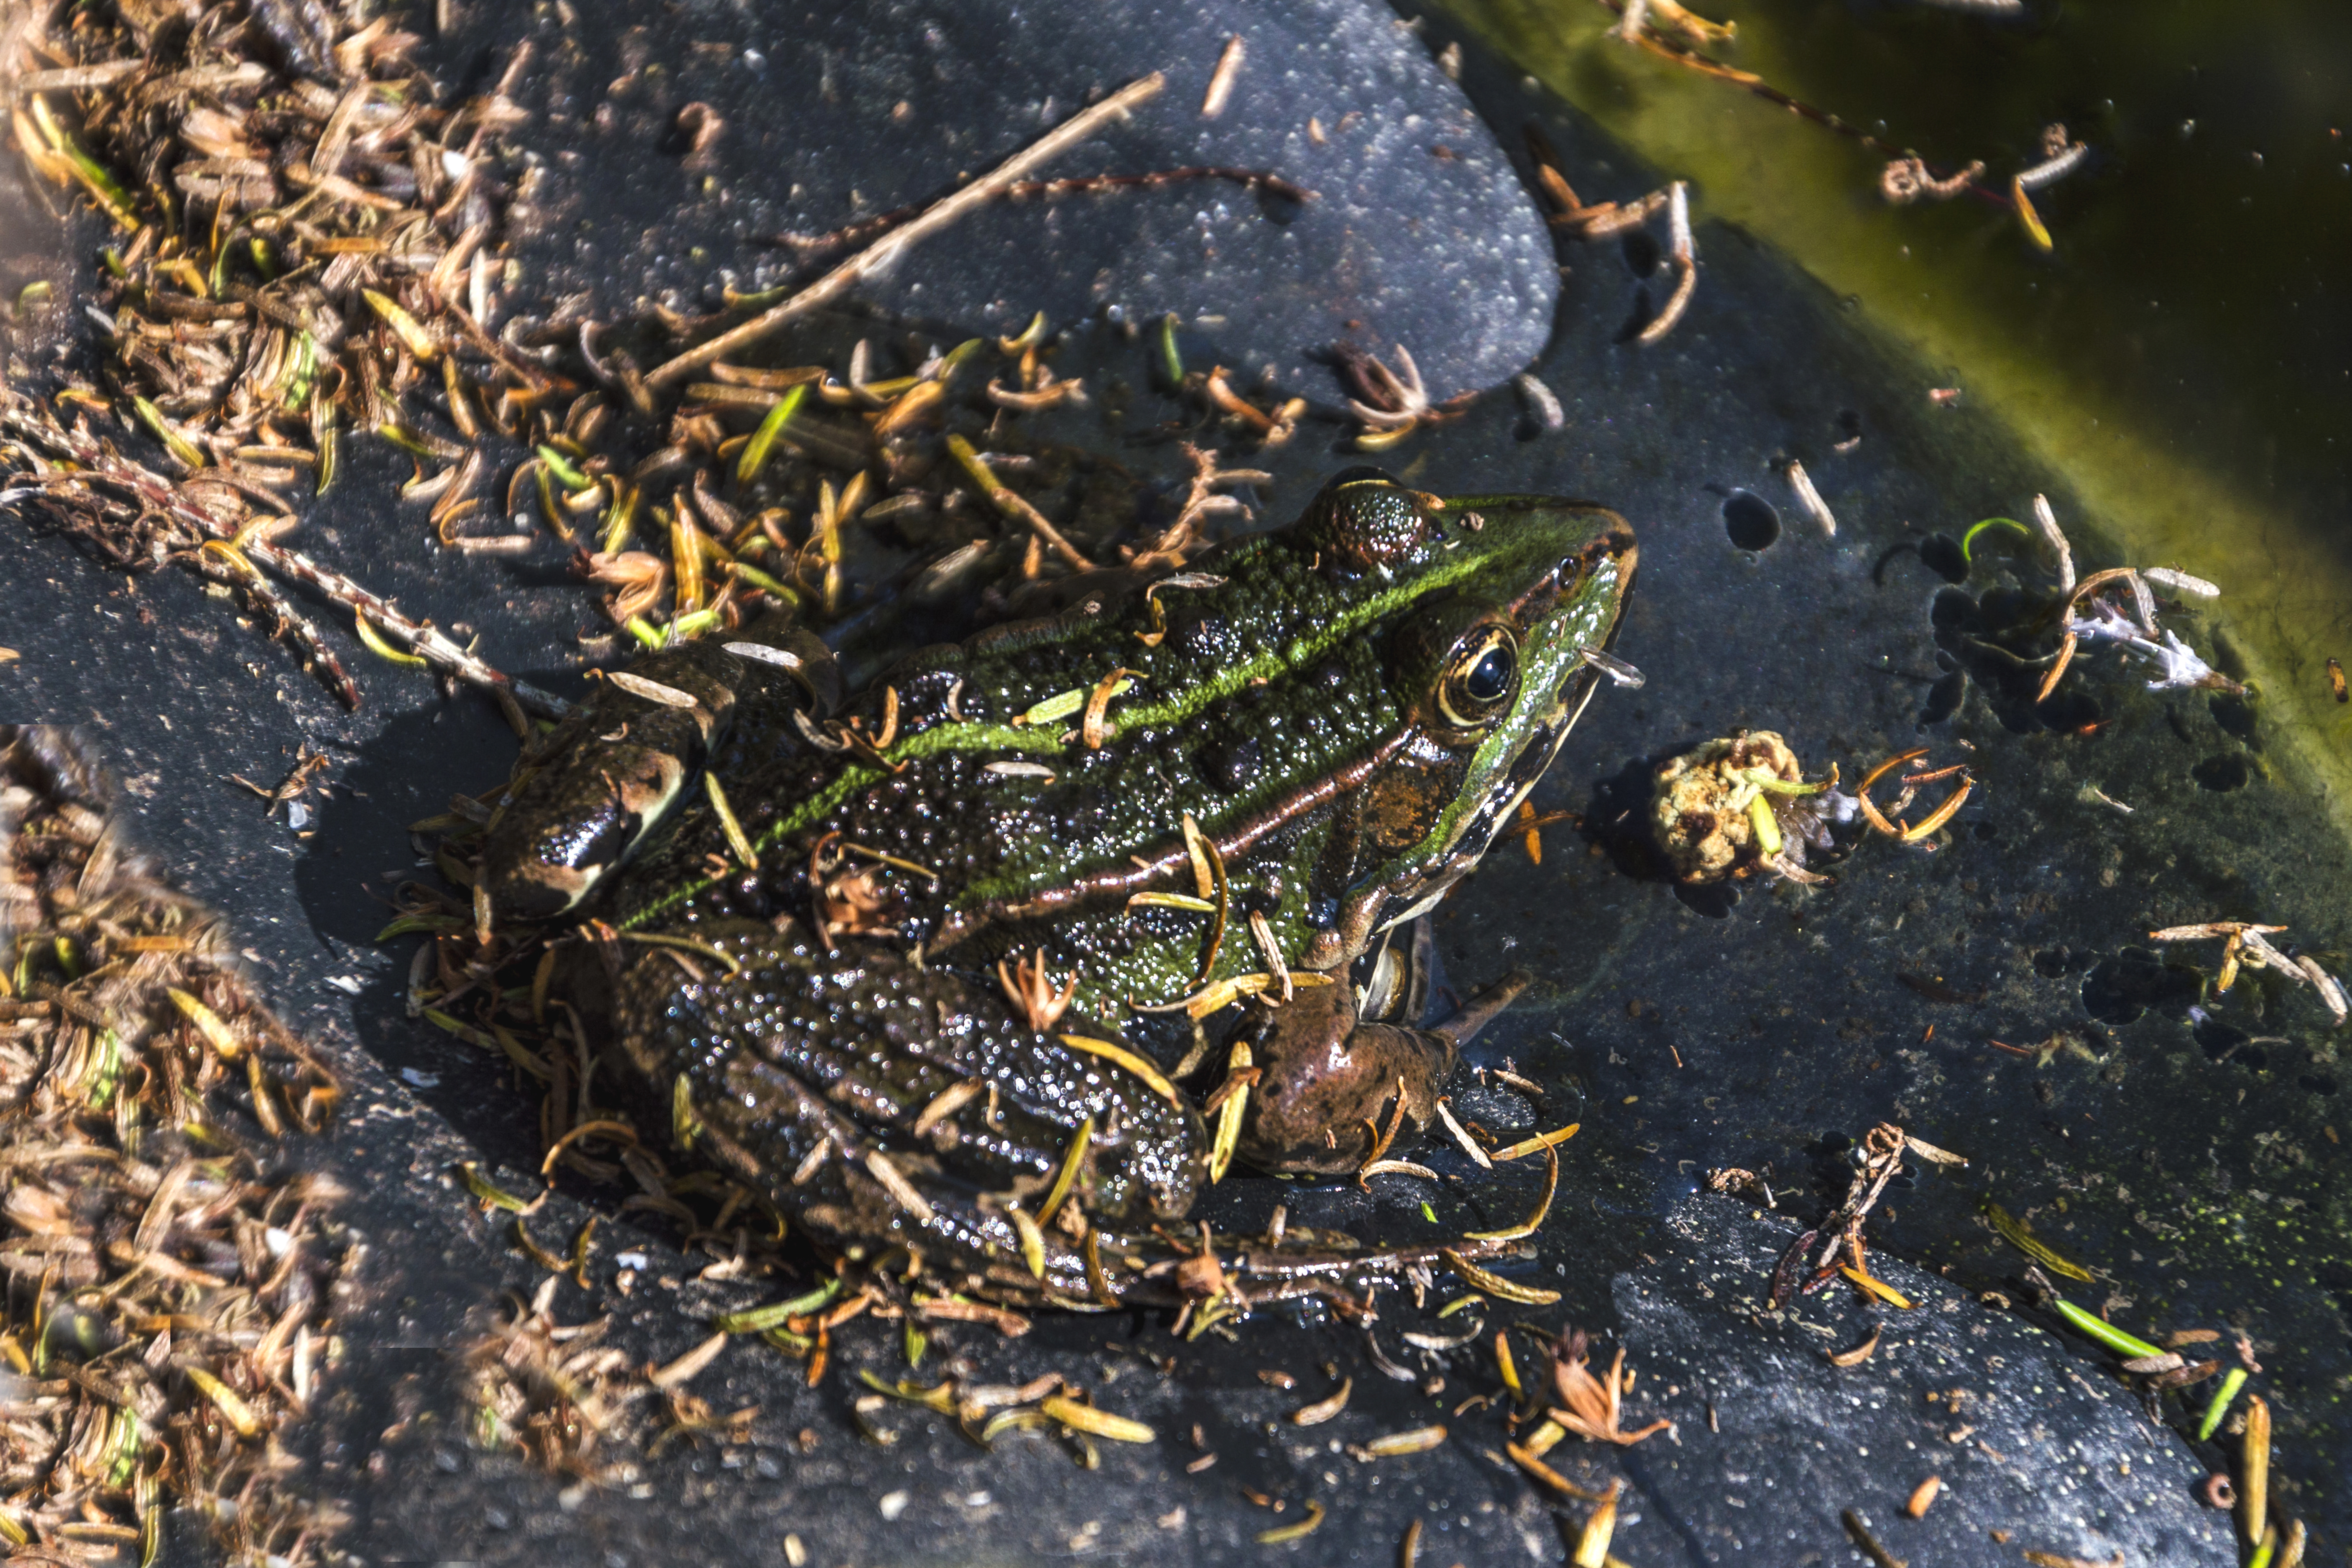
water, nature, outdoor, photography, leaf, animal, wildlife, insect, soil, nikon, frog, amphibian, fauna, invertebrate, nederland, netherlands, zuidholland, outdoorphotography, ant, paulvandevelde, pdvandevelde, padagudaloma, natuurfotografie, dordrecht, biesbosch, nederlandinfotos, dier, hollandse, kikker, membrane winged insect